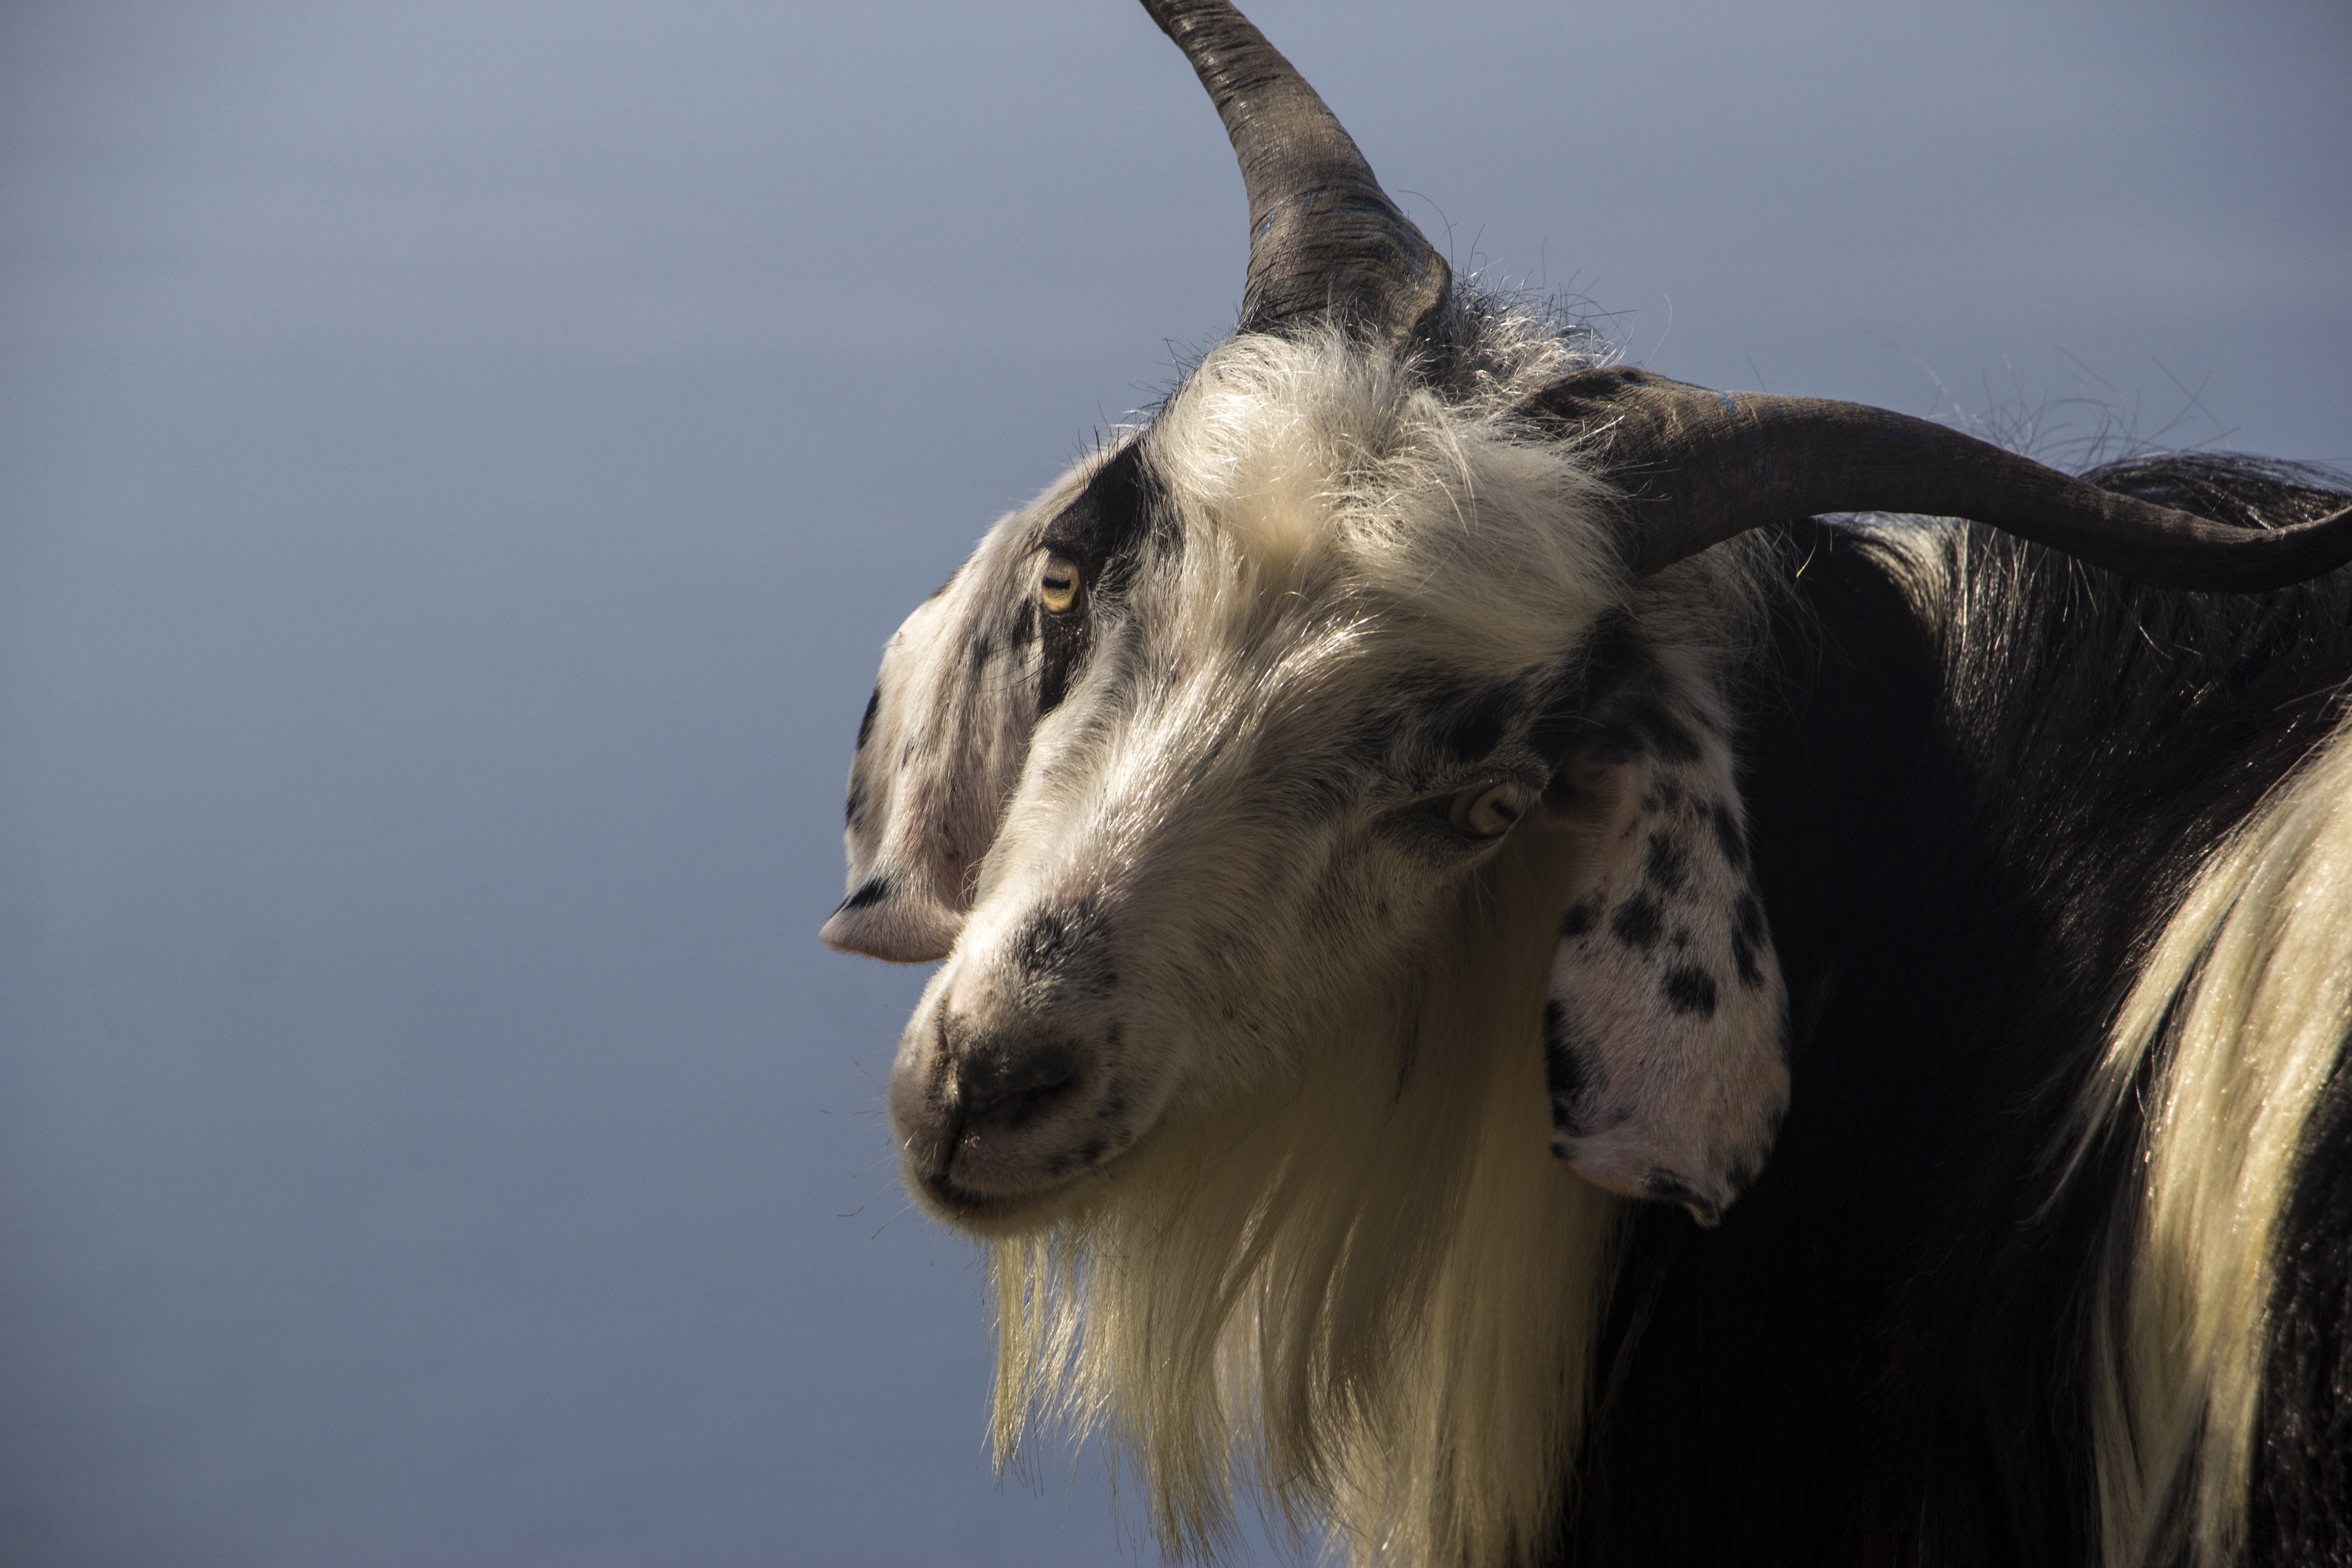
nature, outdoor, farm, animal, cute, summer, travel, goat, horn, young, tropical, horse, natural, mammal, stallion, mane, close up, llama, caucasian, goats, stand, head, pose, vertebrate, exotic, horse like mammal, mustang horse, nature posing